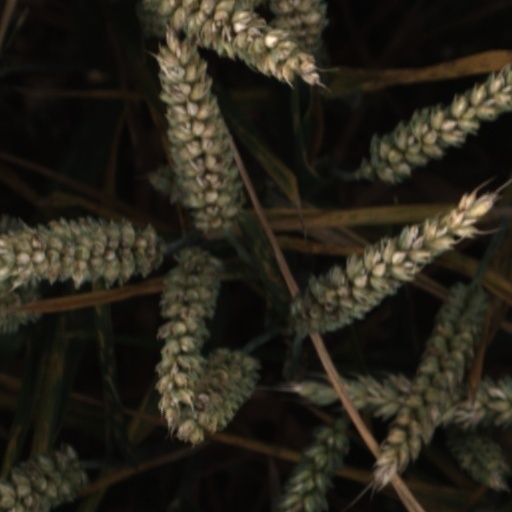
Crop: wheat